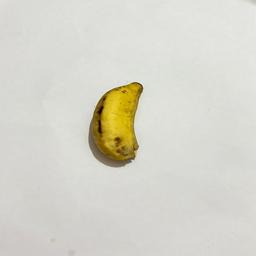
Banana variety: Sabri Kola